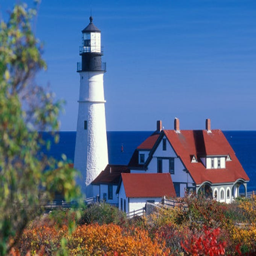
us state is home to lighthouses .